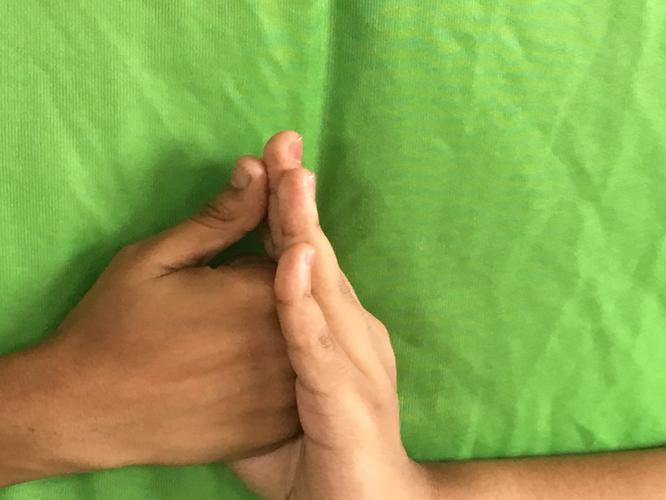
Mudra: Shanka
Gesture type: double_hand